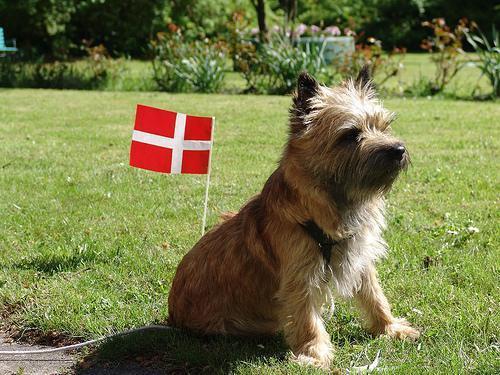
cairn